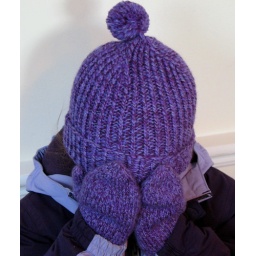
Big girl mittens and hat in action